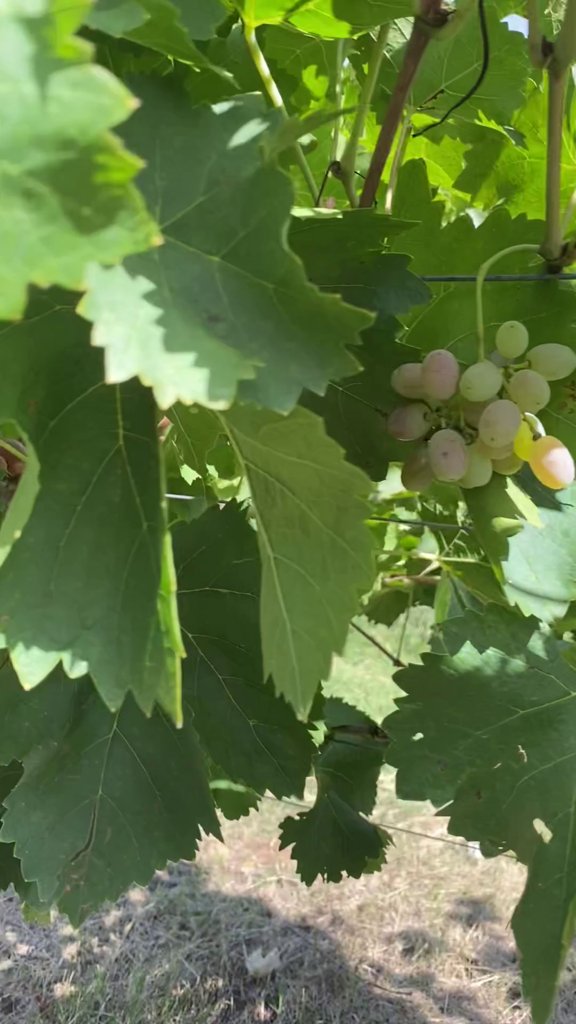
Berries visible: 16
Grape clusters: 1